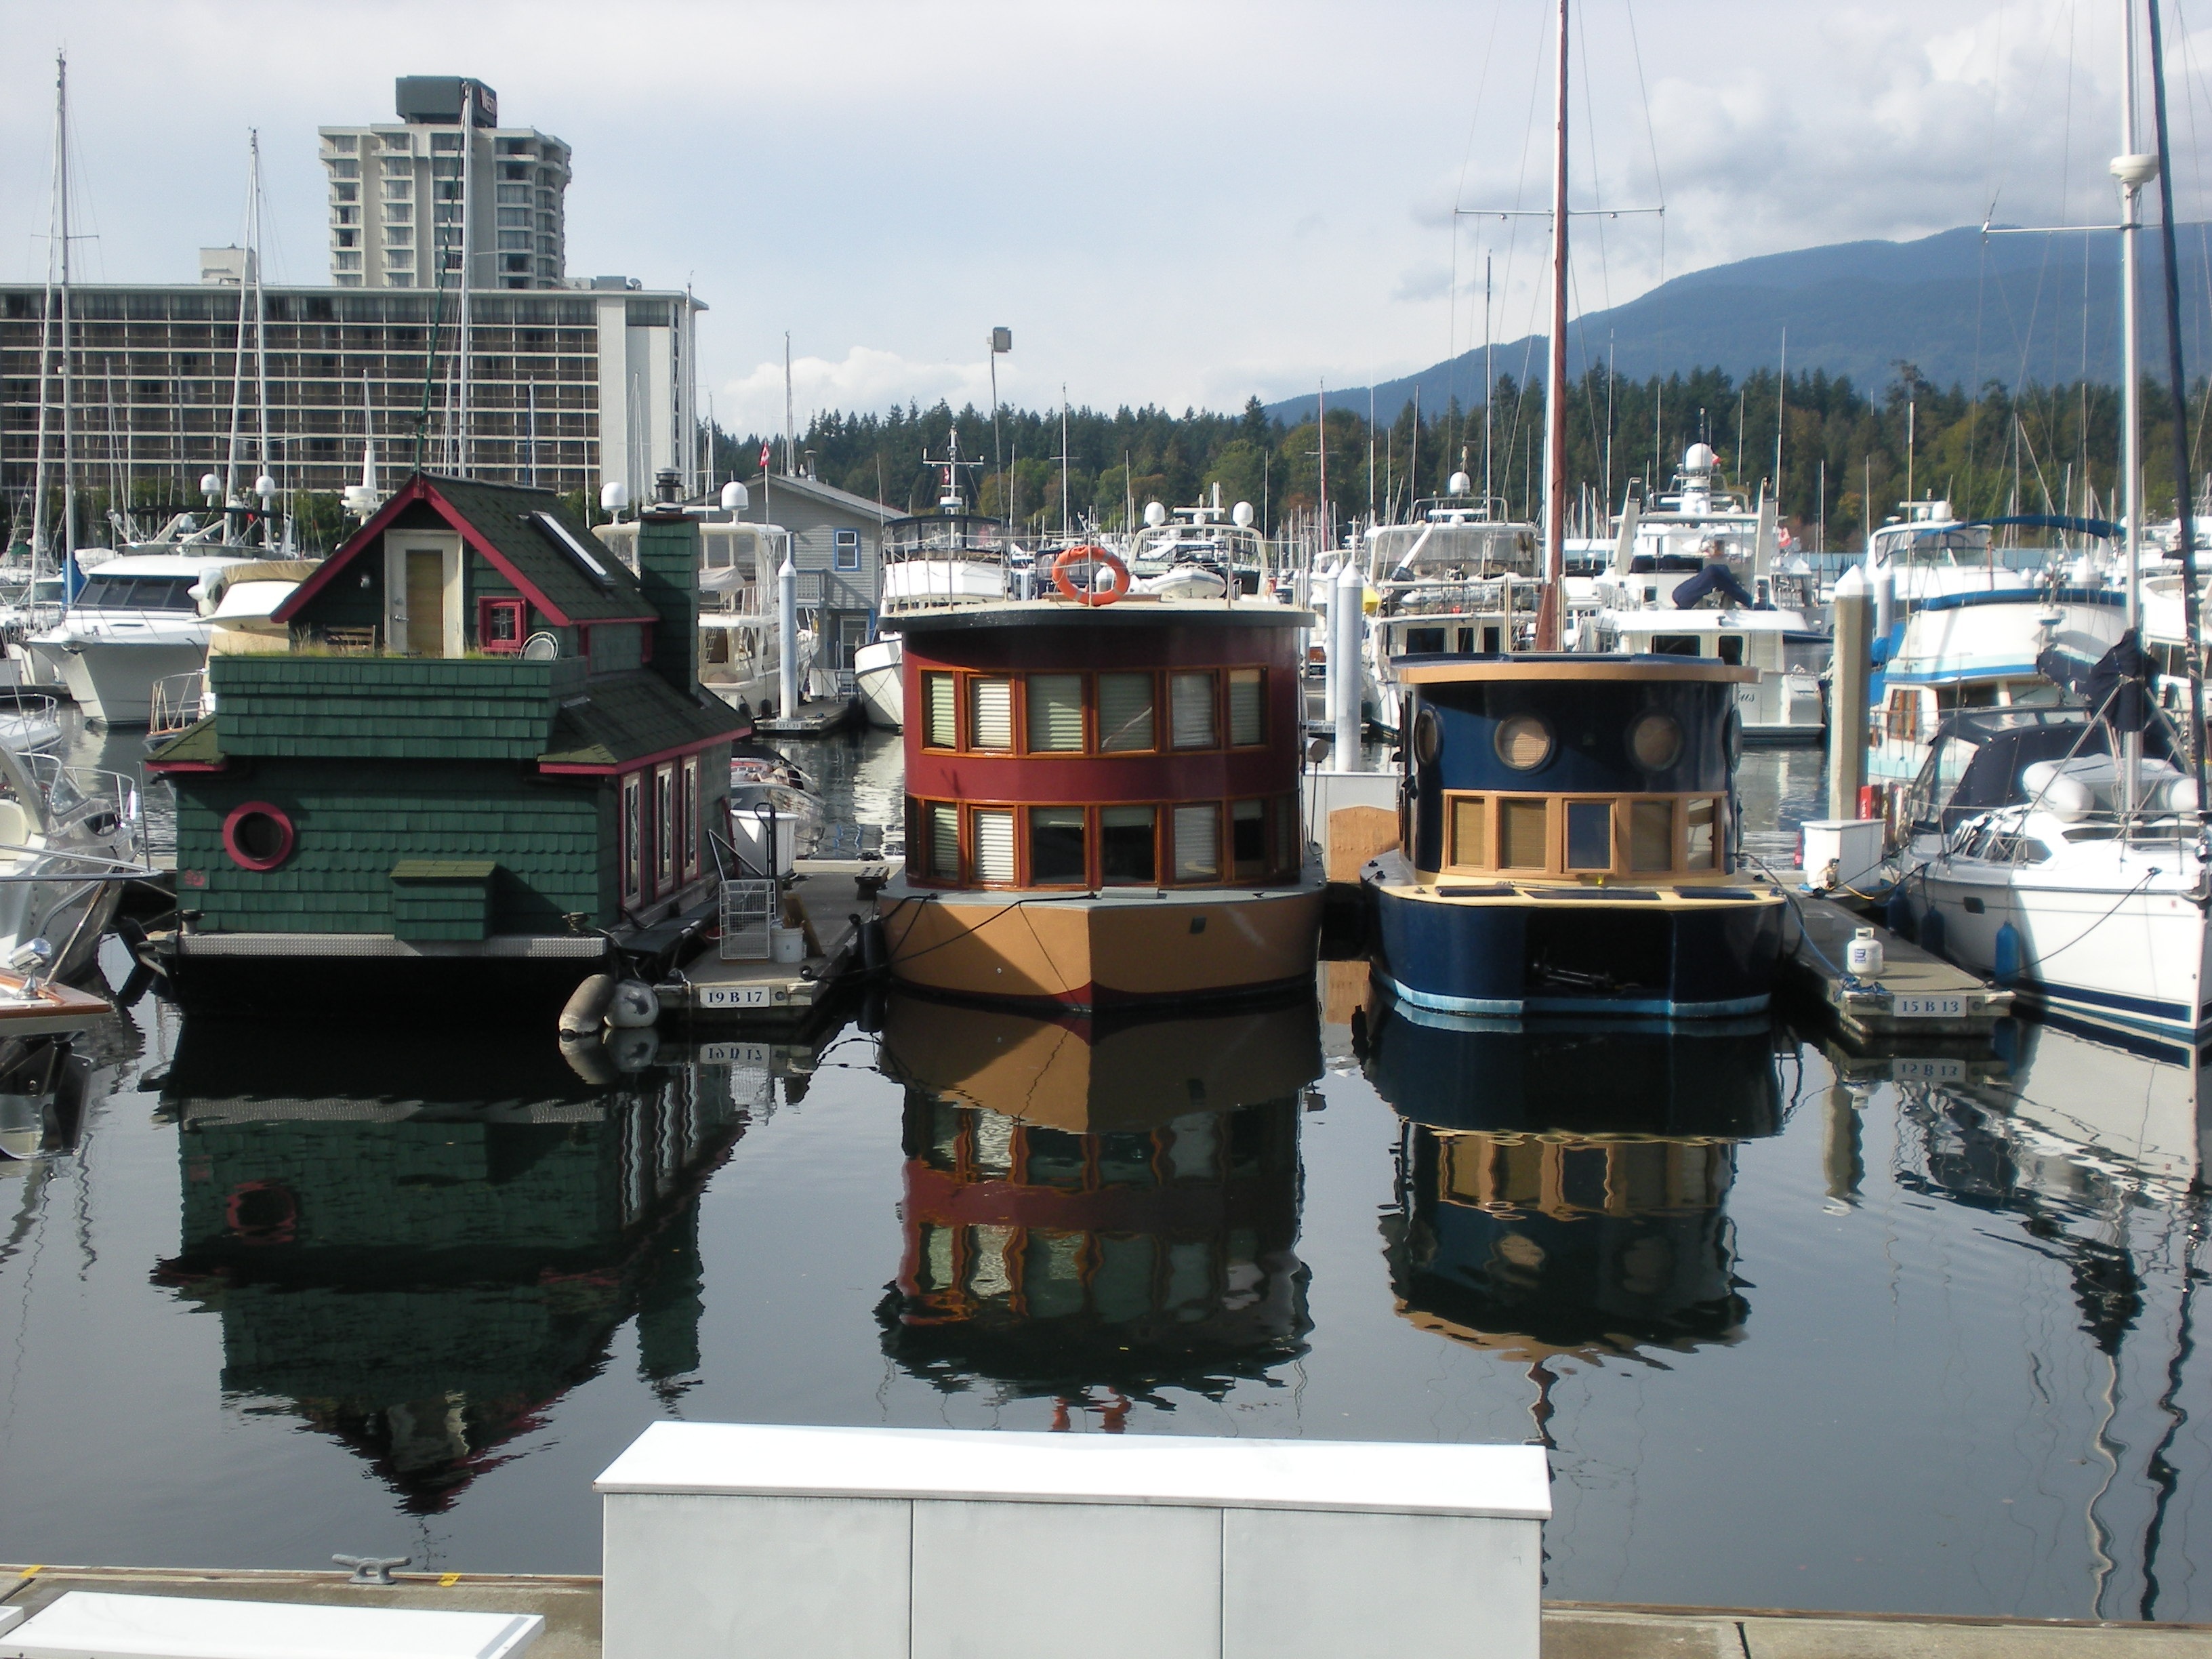
vehicle, boat, reflection, dock, watercraft, waterway, ship, harbor